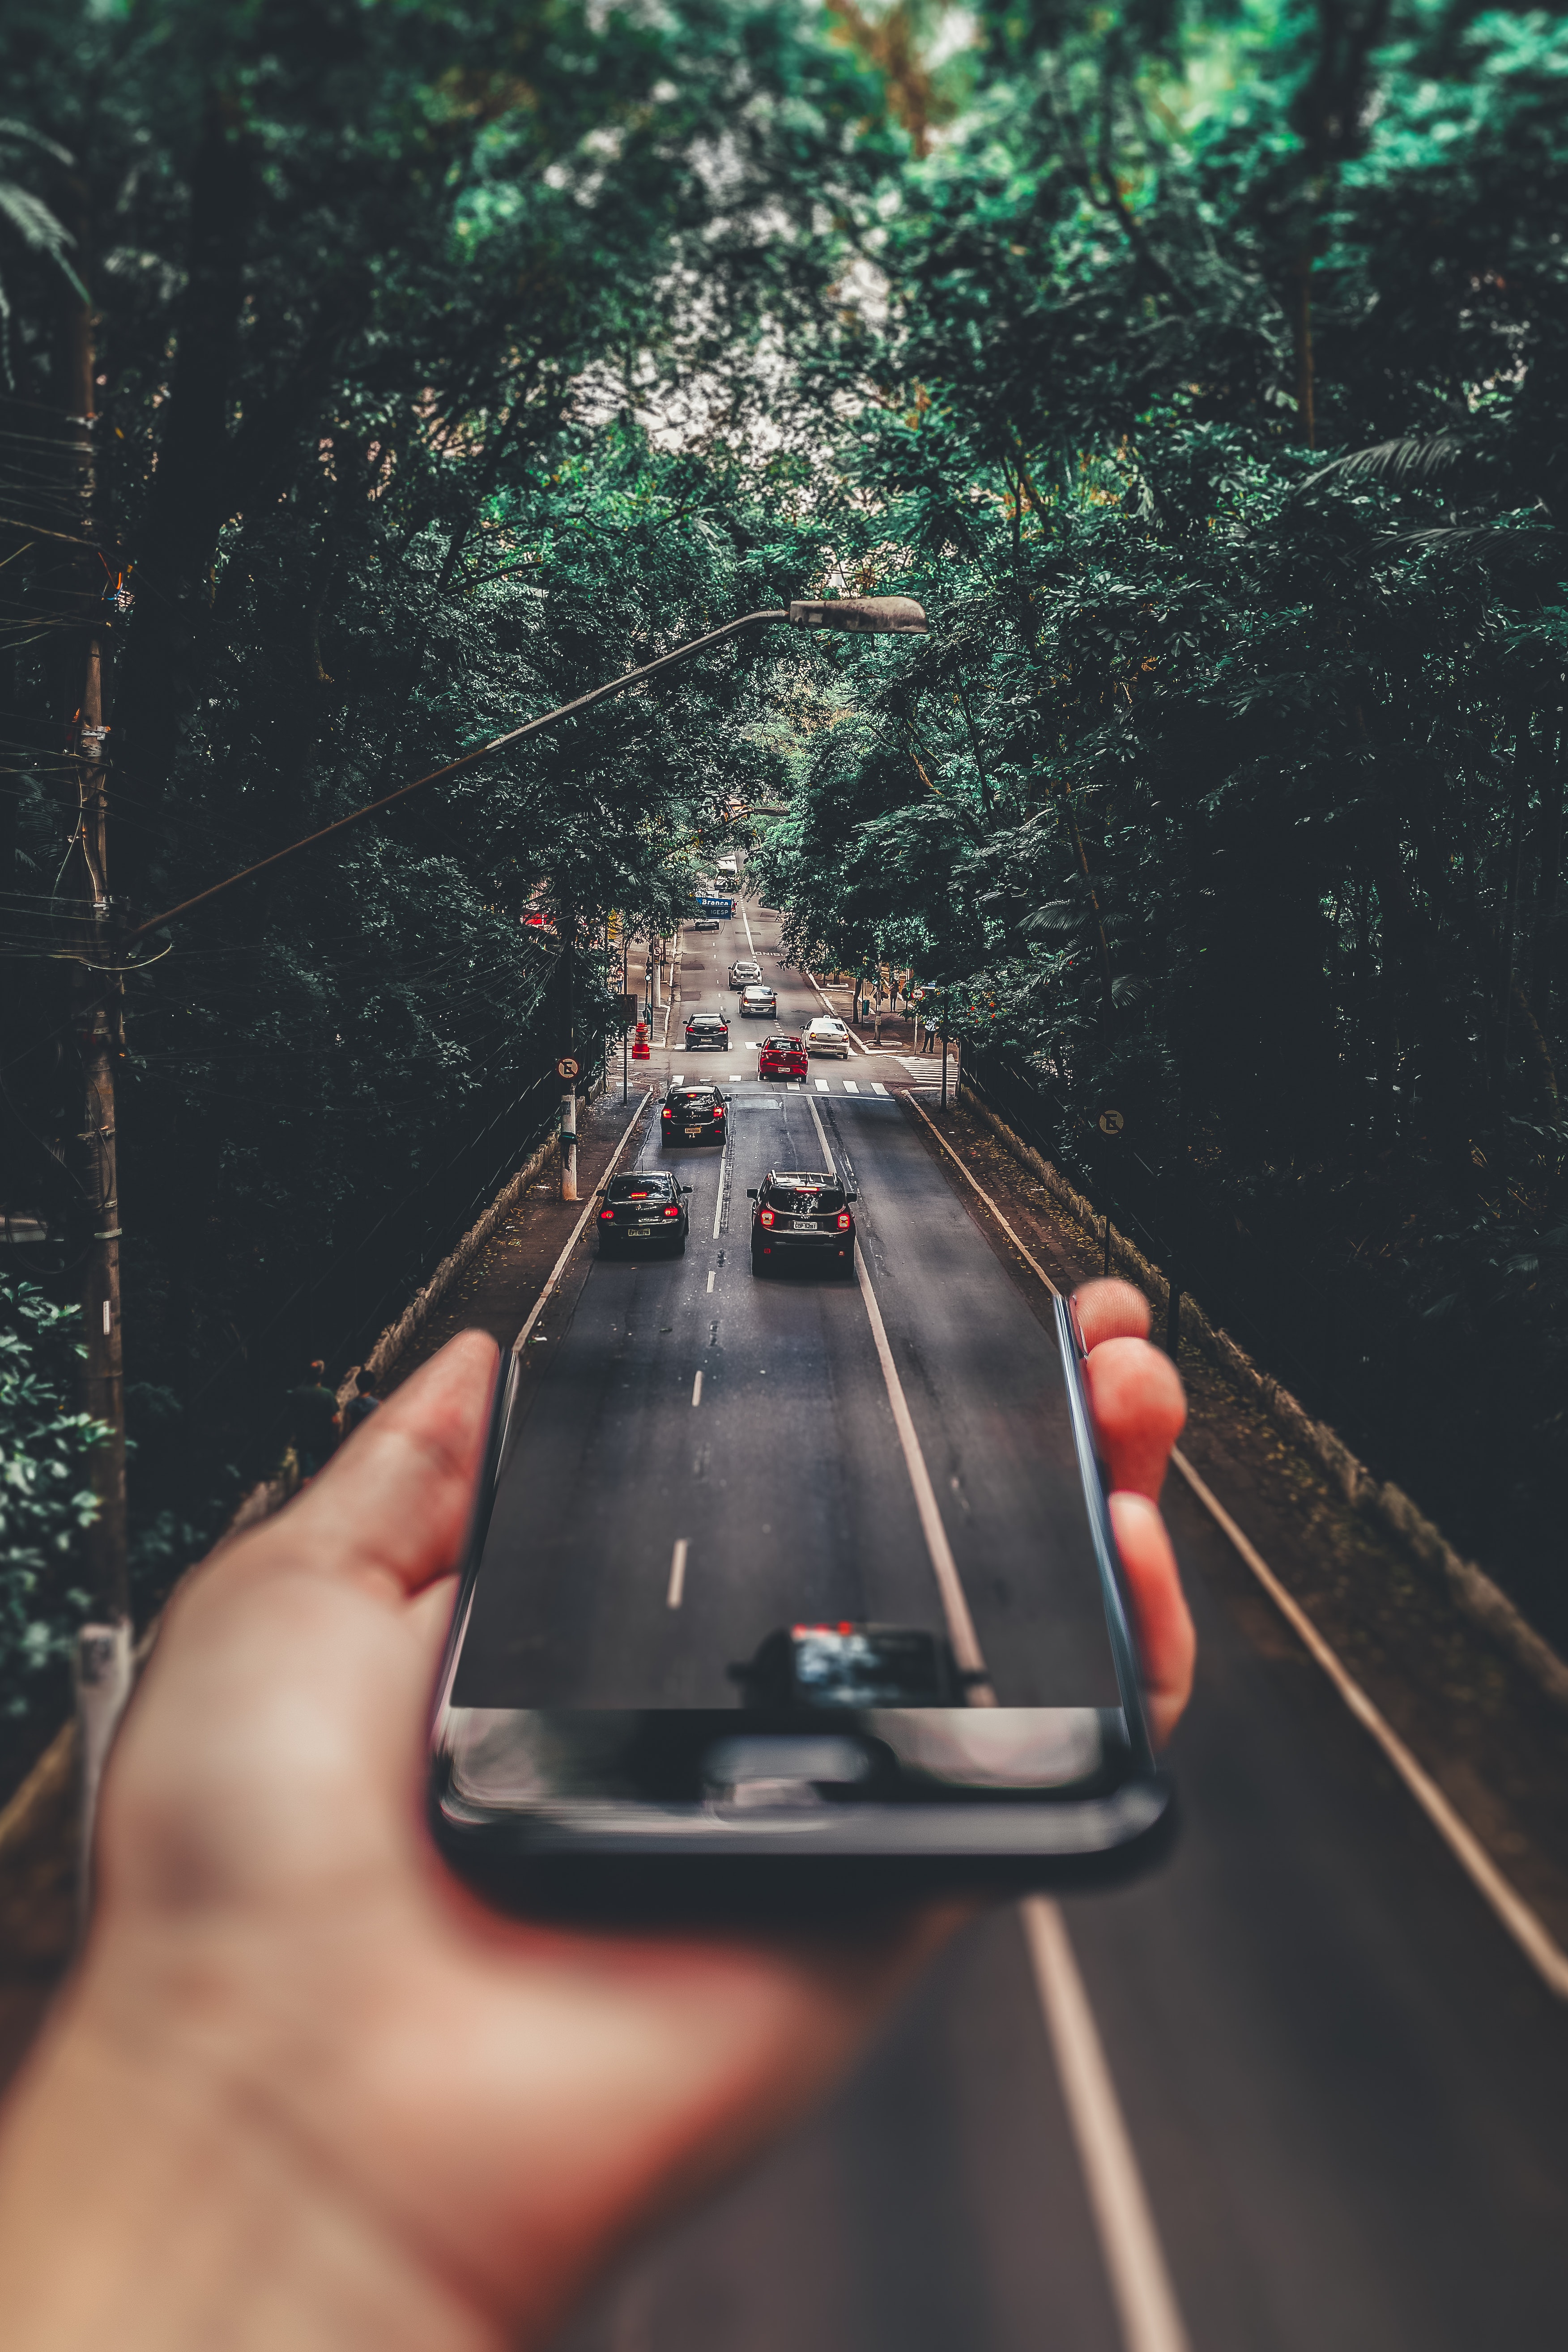
motor vehicle, mode of transport, tree, natural environment, automotive exterior, transport, road, vehicle, waterway, woody plant, windshield, infrastructure, driving, lane, auto part, plant, car, hand, compact car, bumper, automotive window part, automotive lighting, forest, vacation, asphalt, road trip, canal, hatchback